WrestleMania 35

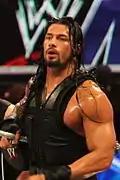
After his return from battling leukemia, Roman Reigns was constantly taunted by Drew McIntyre, who challenged Reigns to a match at WrestleMania 35, Reigns' first singles match in six months.

Roman Reigns, who had been on hiatus due to leukemia since October 2018, returned on the February 25, 2019, episode of "Raw" and stated that his leukemia was in remission. After Fastlane, Drew McIntyre attacked Reigns, defeated fellow Shield member Dean Ambrose in a Falls Count Anywhere match, defeated fellow Shield member Seth Rollins, and then challenged Reigns to a match at WrestleMania. McIntyre claimed that he destroyed The Shield and brought up Reigns' leukemia and family, prompting Reigns to accept the challenge.